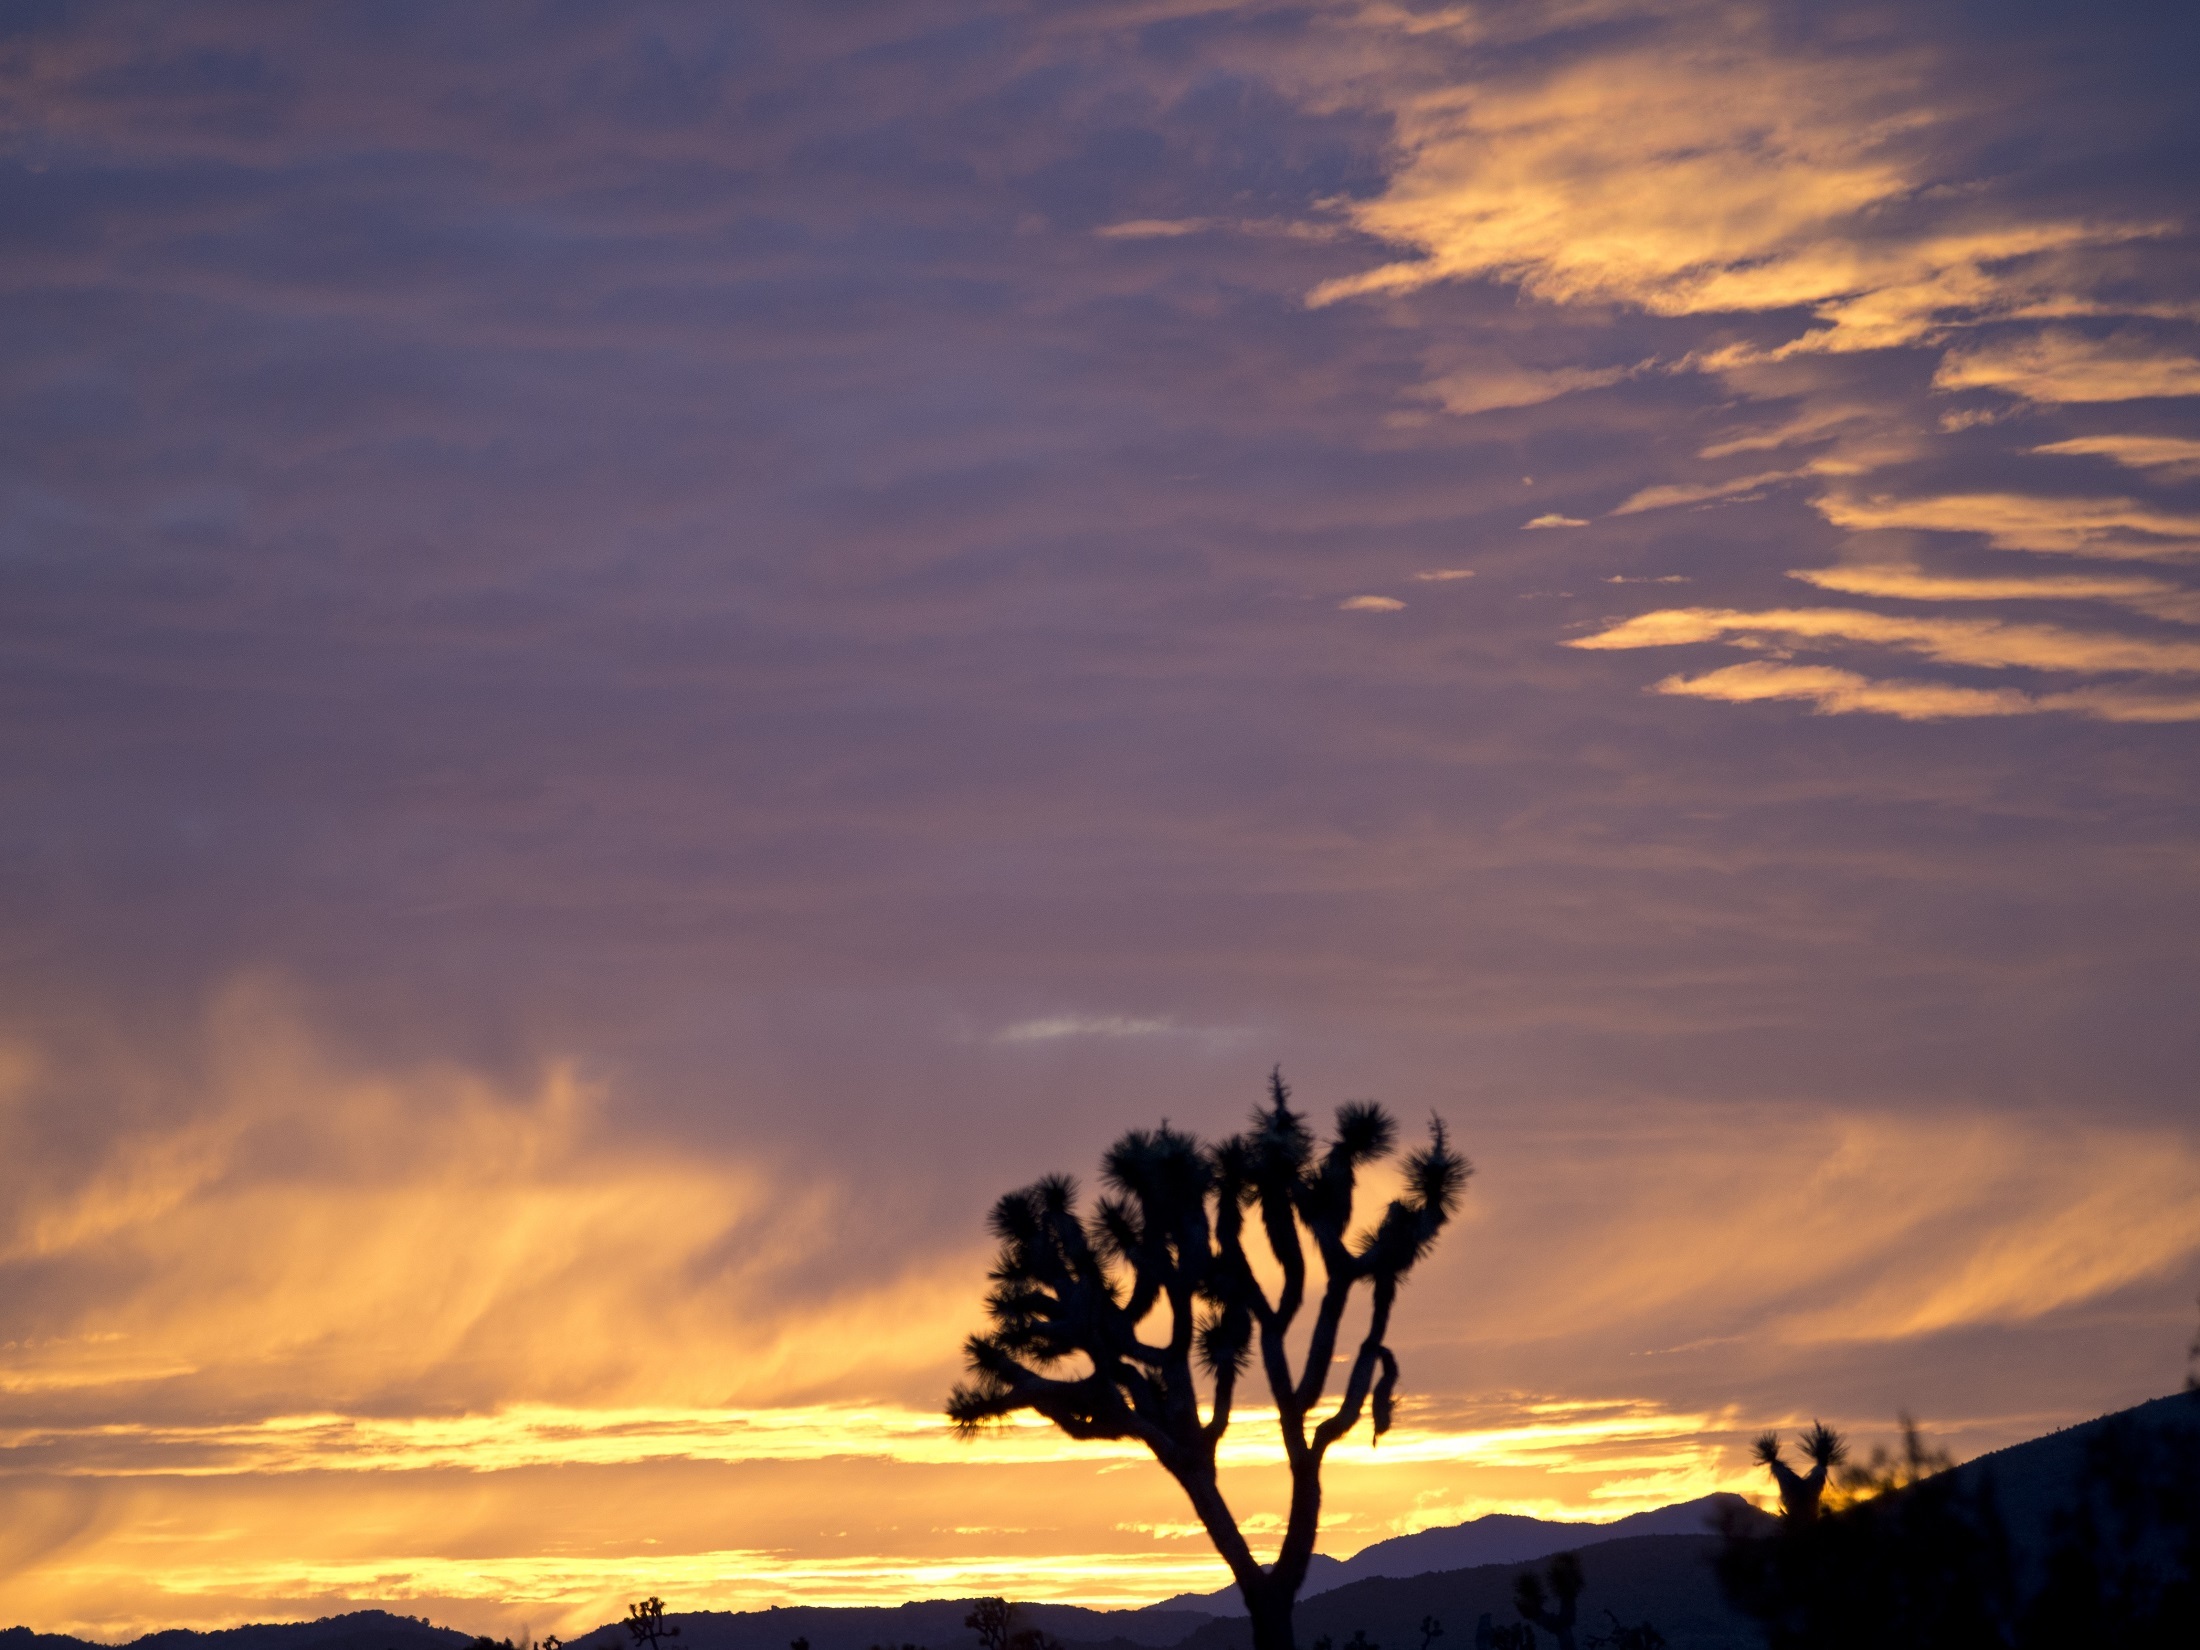
landscape, nature, horizon, wilderness, cloud, sky, sun, sunrise, sunset, sunlight, morning, desert, dawn, atmosphere, dusk, evening, twilight, scenic, usa, colorful, national park, california, hills, west, clouds, silhouettes, joshua tree, afterglow, meteorological phenomenon, red sky at morning